Teodoro Obiang Nguema Mbasogo

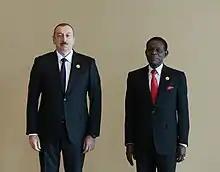
Obiang with the president of Azerbaijan Ilham Aliyev in 2019

"Forbes" has said that Obiang, with a net worth of US$600 million, is one of the world's wealthiest heads of state.